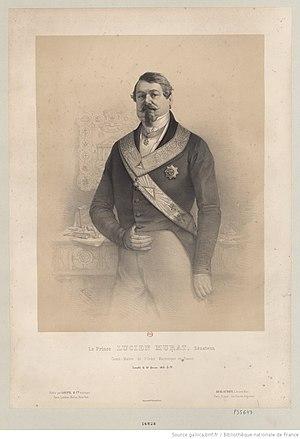
Portrait of Lucien Murat en tenue de Grand Maître
La franc-maçonnerie sous le Second Empire connaît une mise sous tutelle du pouvoir de Napoléon III. Le Second Empire assimile la franc-maçonnerie et les francs-maçons en général à une menace et vise soit à la contrôler soit à la faire disparaître. Refusant de se soumettre à un pouvoir impérial, des francs-maçons font le choix de l'exil et s'embarquent pour l'Angleterre. Pour subsister, le Grand Orient de France, principale puissance maçonnique, et la franc-maçonnerie française en général, comme elles l'avaient fait lors des périodes révolutionnaires ou de celle du Premier Empire, se doit d'accepter de grandes concessions. Pour éviter la dissolution, elle opte pour la solution des « princes protecteurs » chargés d'en prendre la grande maîtrise. La période autoritaire voit l'interdiction des débats politiques, un effacement et une réduction des loges, souvent absentes des provinces, soumises à une faiblesse des effectifs, avant de connaître de nouvelles dynamiques et un nouvel essor lors de la période libérale du Second Empire. Durant la guerre de 1870, les obédiences ne soutiennent pas la politique impériale et sont plutôt pacifiste.
Lucien Murat, né Charles Joseph Napoléon Murat à Milan le 16 mai 1803 et décédé à Paris le 10 avril 1878. Prince français, il est le second fils de Joachim Murat et de Caroline Bonaparte. Il fut prince de Naples, prince de Pontecorvo, puis 3ᵉ prince Murat ainsi que grand maître du Grand Orient de France.